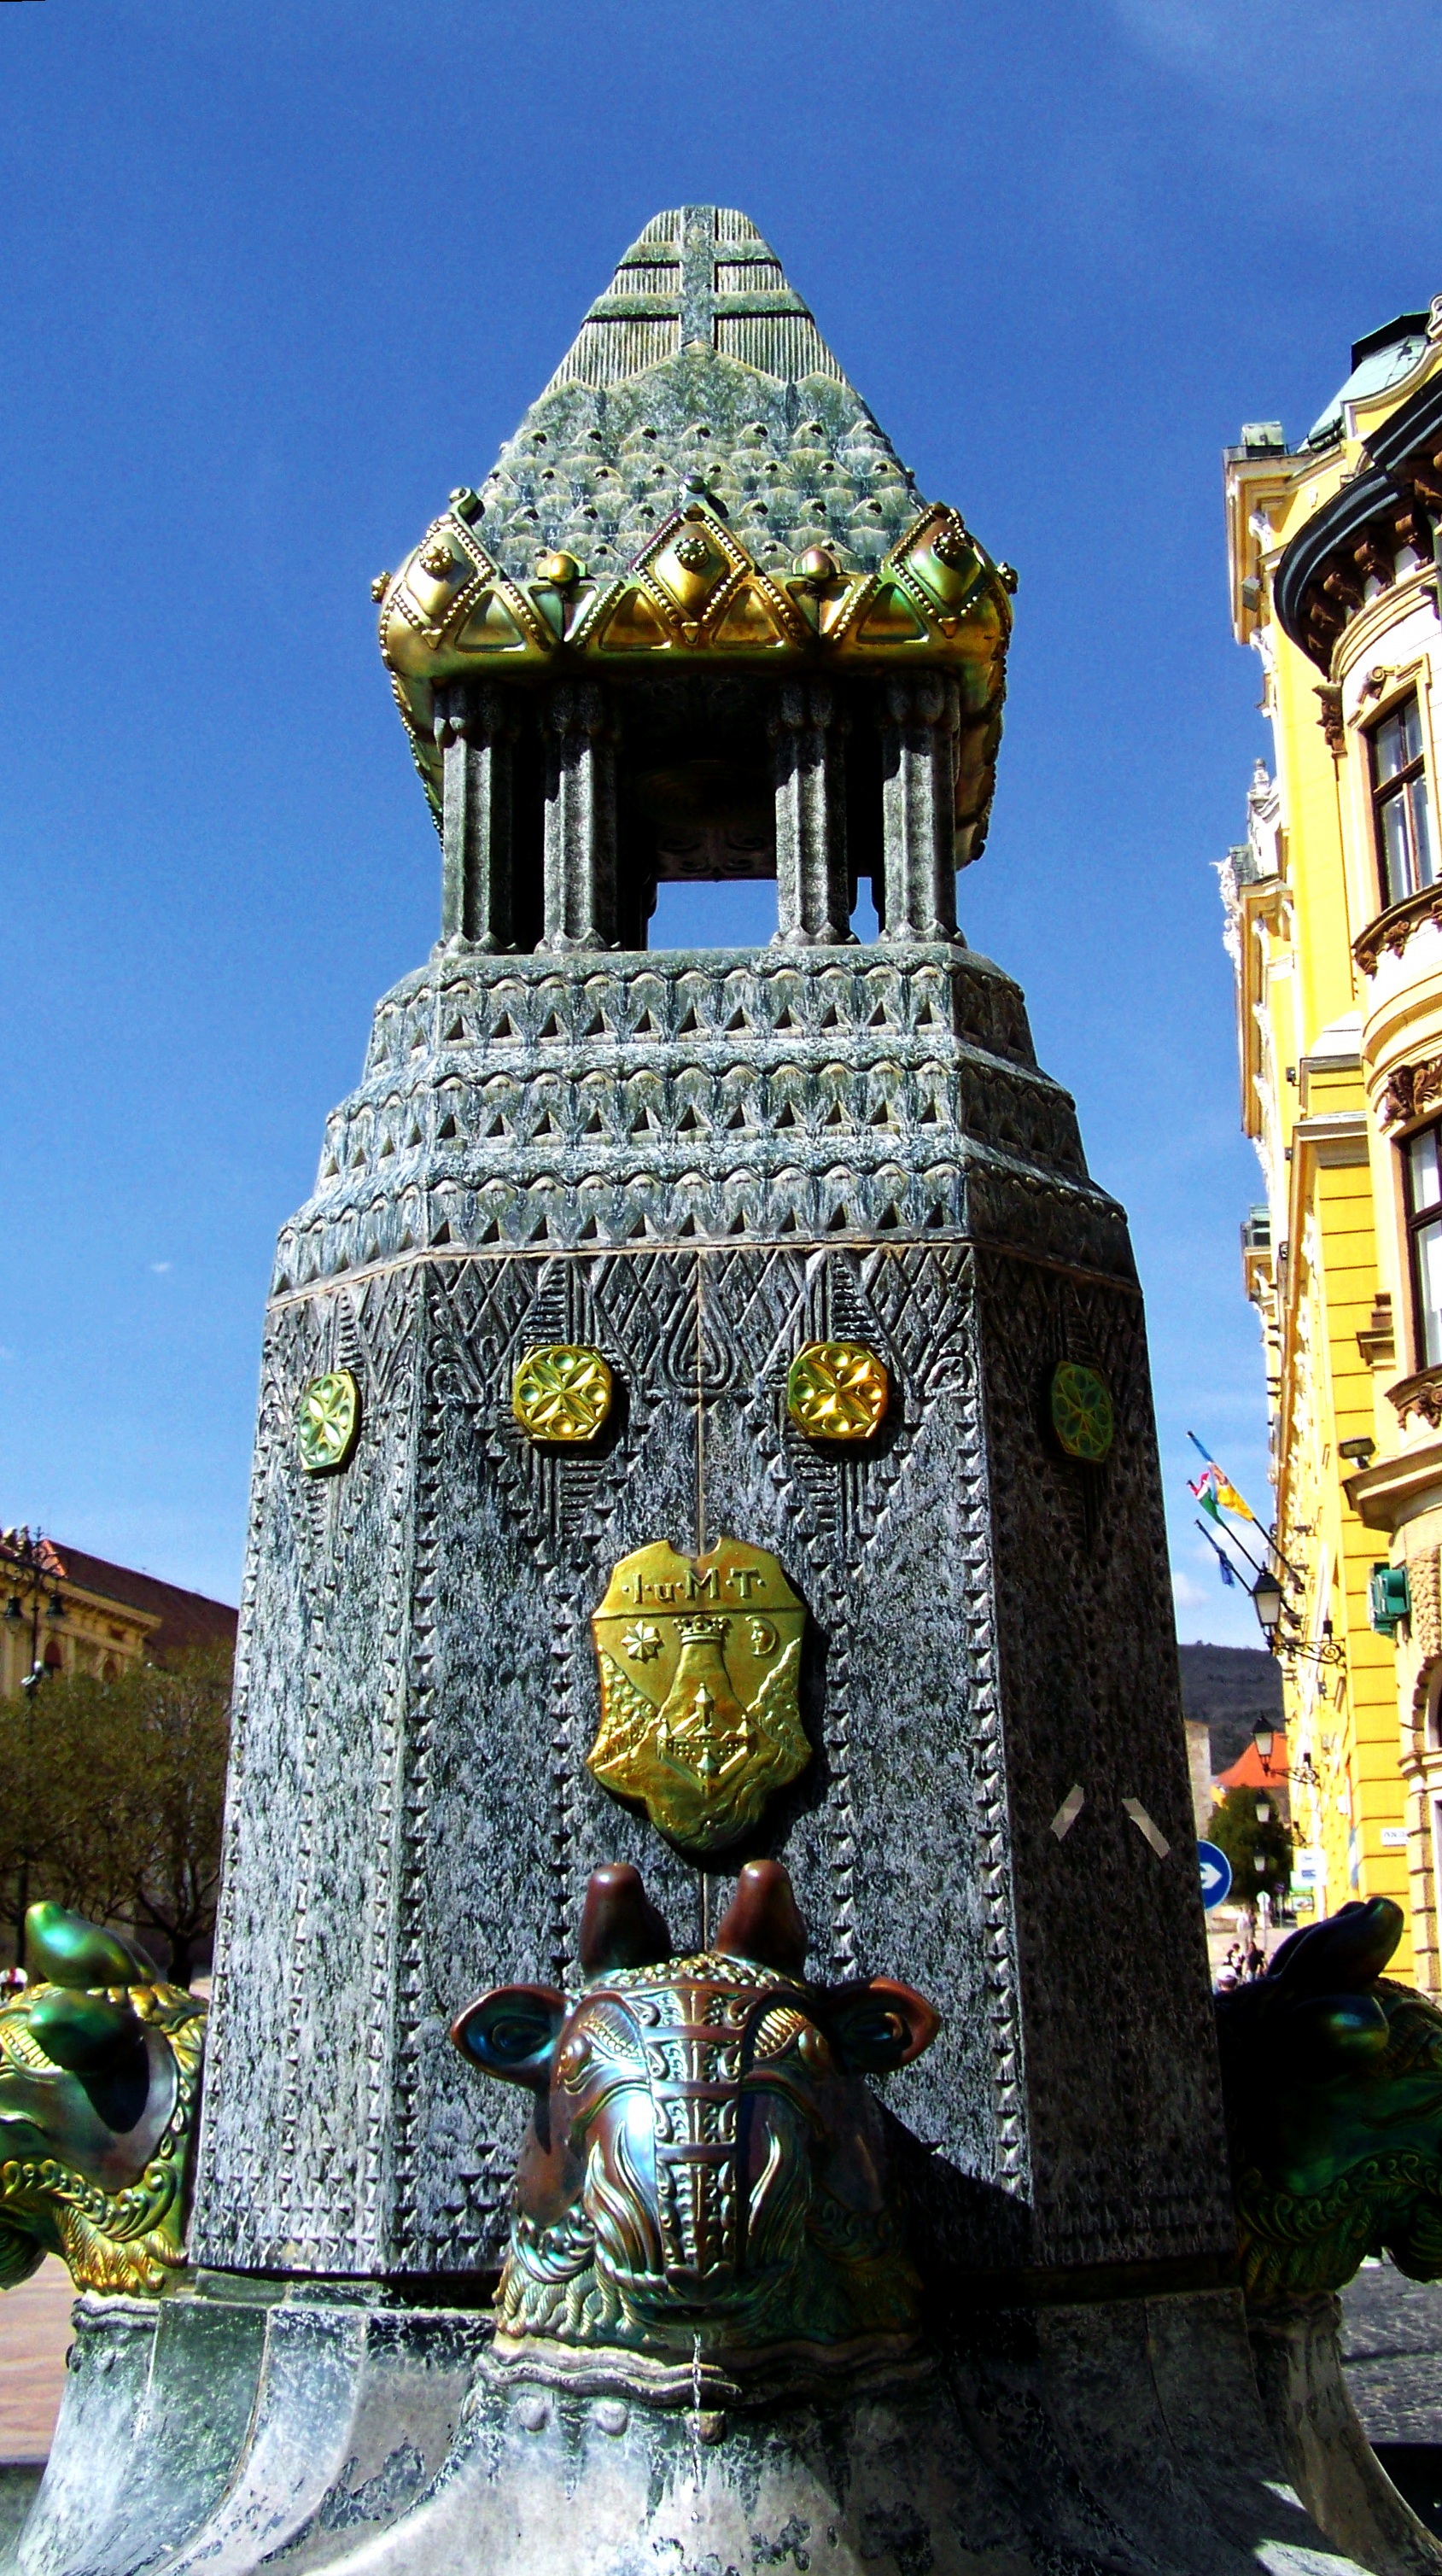
building, travel, tower, landmark, tourism, place of worship, temple, fountain, shrine, wat, hindu temple, pecs, ancient history, zsolnay eosin